First Swedish–Norwegian union

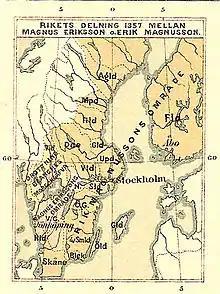
Swedish partition in 1357 AD between Magnus Eriksson and his son Erik Magnusson

In 1358, Magnus Eriksson had to borrow from the money that was collected in Sweden on behalf of the papal throne, and when he could not repay this at the appointed time, both he and his pledges (several of the kingdom's nobles) were threatened with excommunication. Dissatisfaction with the king's policies erupted in the rebellion started by Magnus Eriksson's eldest son, Erik, together with several of the kingdom's nobles in 1356.